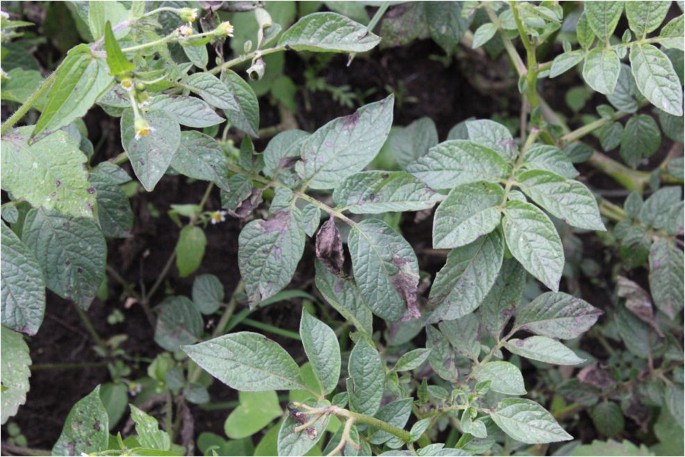
Plant: Potato
Disease: potato late blight